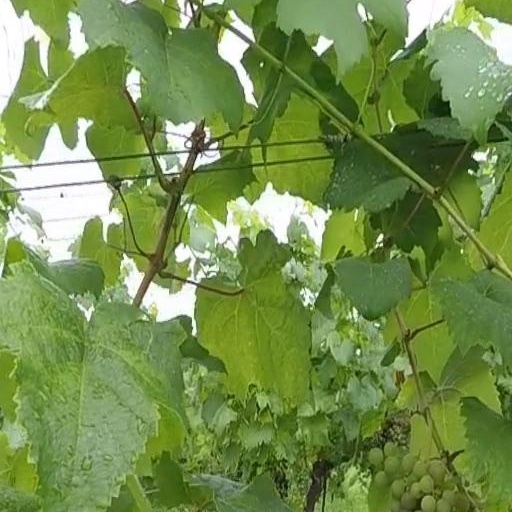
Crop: grape